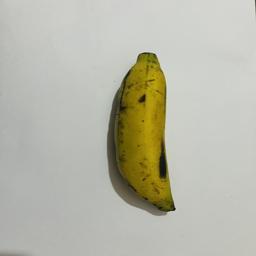
Banana variety: Bangla Kola